Martin Maher (parks commissioner)

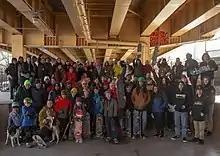

Martin "Marty" Maher is the Brooklyn Parks Commissioner for the New York City Department of Parks and Recreation, assuming the office in 2017.